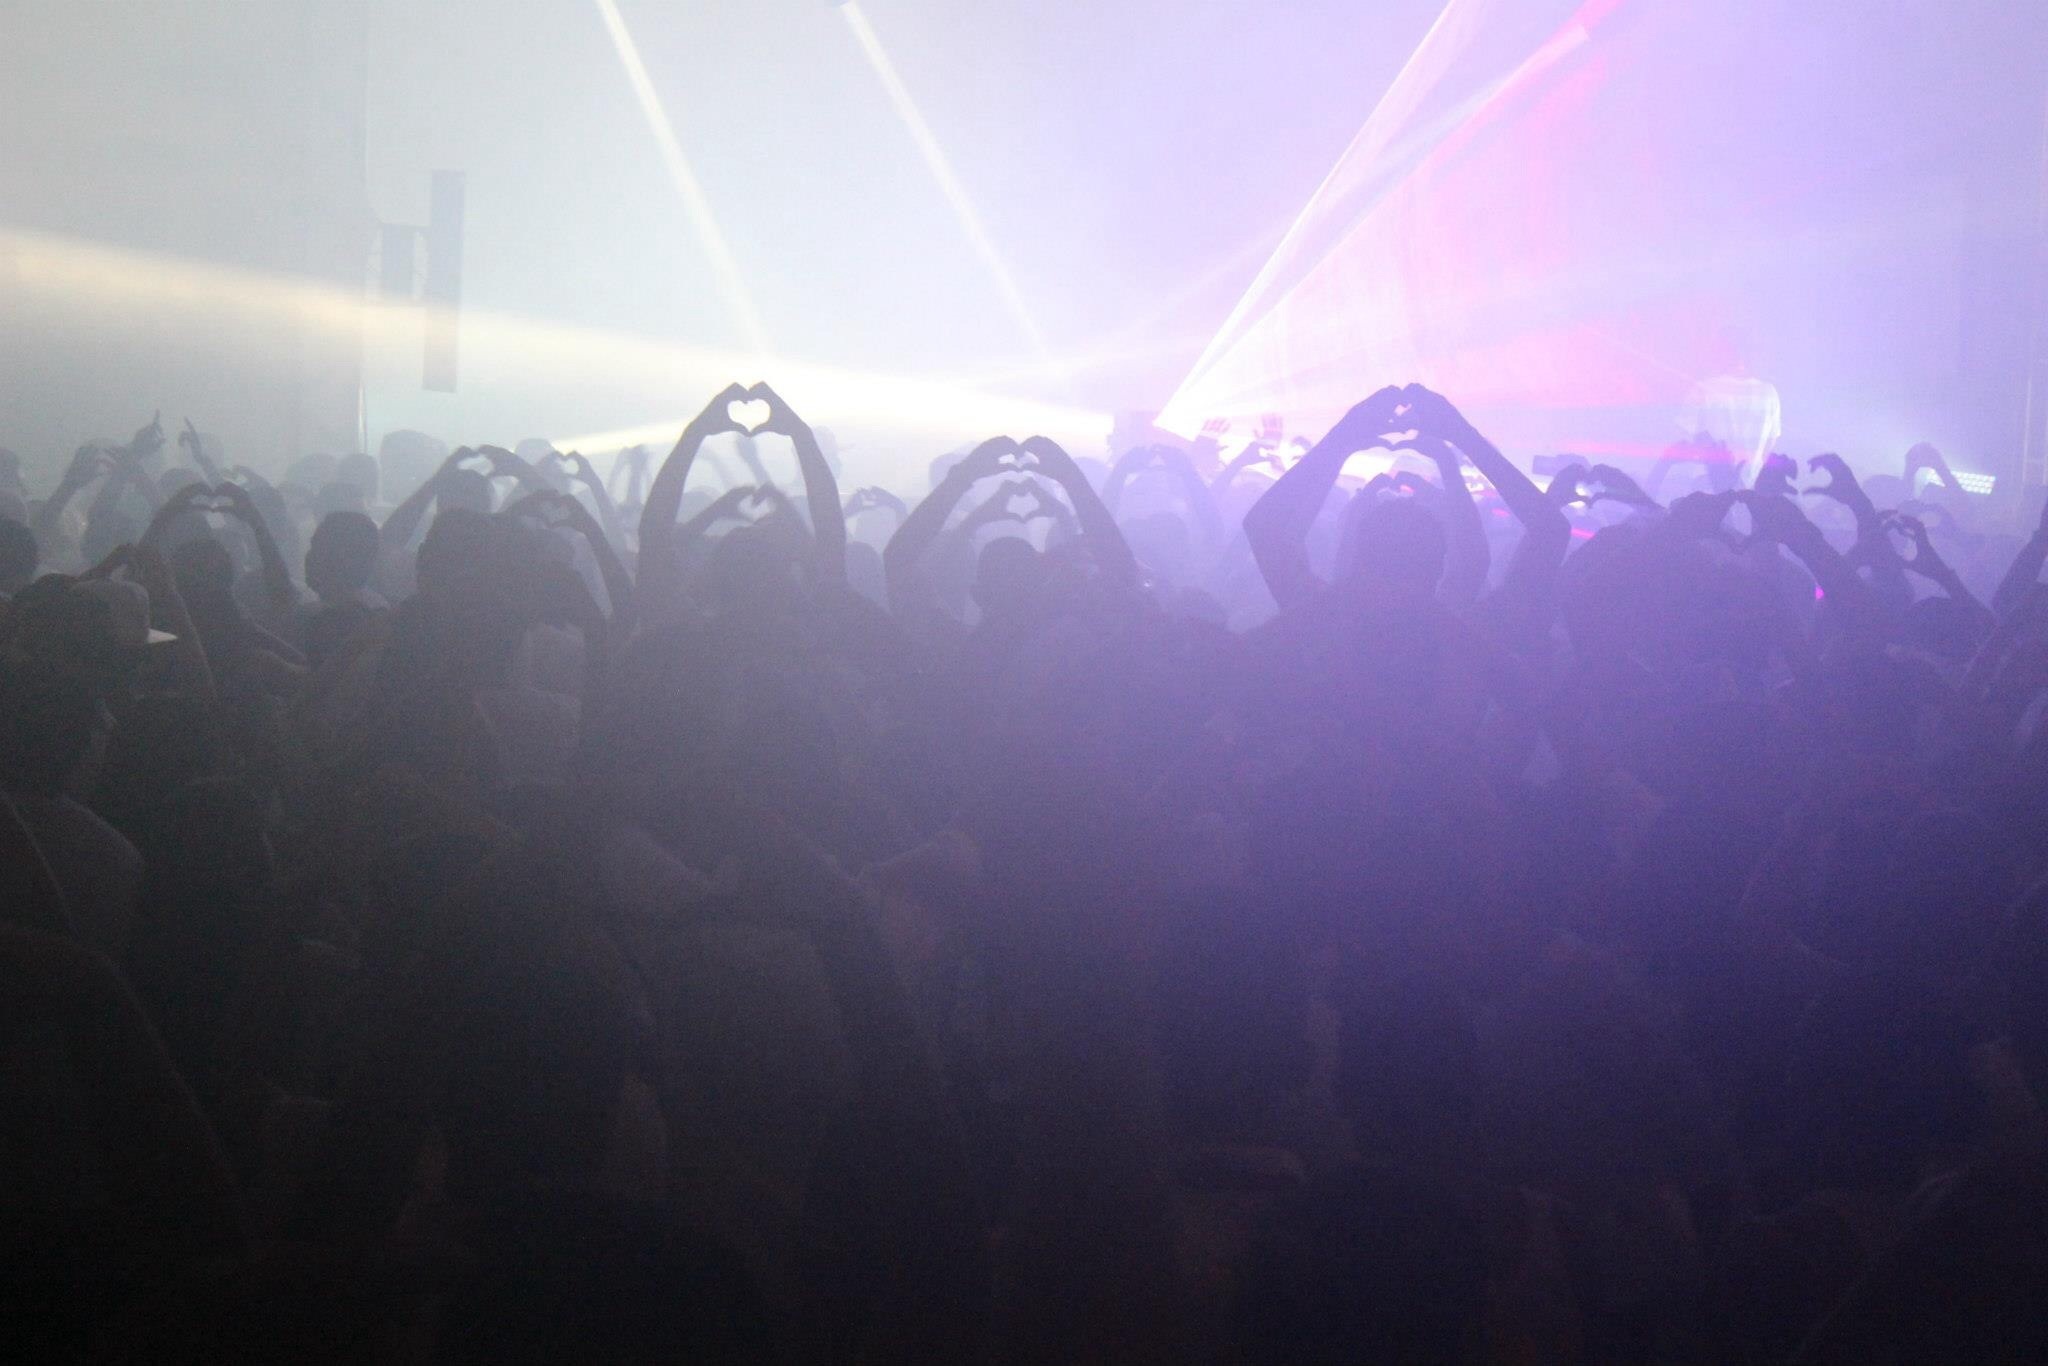
sunlight, atmosphere, crowd, celebration, concert, love, club, dj, stage, performance, party, disco, performing arts, rock concert, atmospheric phenomenon, atmosphere of earth, hand love